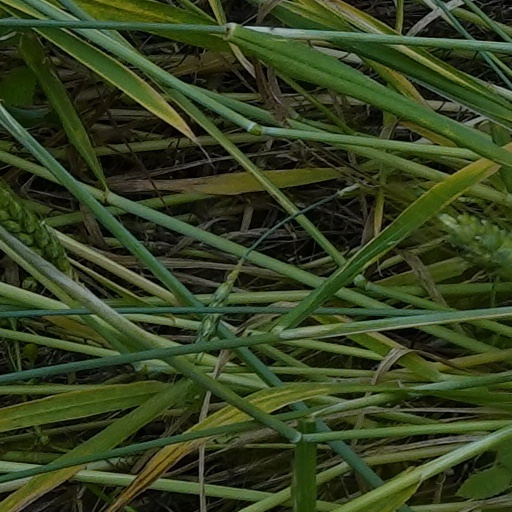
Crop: wheat